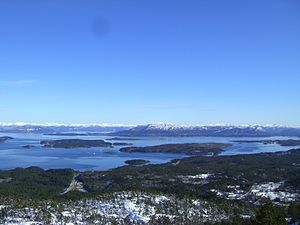
Bømlo (ø)
Indre Bømlafjorden set fra Siggjo med øen Bømlo i forgrunden
Øen Bømlo eller Bømmeløy er den største ø i Bømlo kommune i Sunnhordland i den sydvestlige del af Vestland fylke i Norge.